Mangrove forest

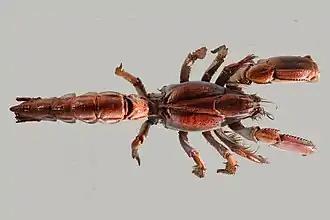

Mangrove forests are an important part of the cycling and storage of carbon in tropical coastal ecosystems. Knowing this, scientists seek to reconstruct the environment and investigate changes to the coastal ecosystem over thousands of years using sediment cores. However, an additional complication is the imported marine organic matter that also gets deposited in the sediment through the tidal flushing of mangrove forests.